National Jewellery Museum (Morocco)

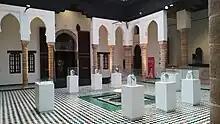
Museum interior courtyard with temporary exhibition of jewellery from Italy, May 2023

The National Jewellery Museum, in French Musée national de la Parure, of Morocco is an ethnographic museum, located in the former Musée des Oudayas in the country's capital Rabat. Along with the Kasbah of the Udayas, the museum's buildings and Andalusian-inspired gardens are part of UNESCO's World Heritage sites in Rabat. Opened to the public in January 2023, the museum attracted 40,000 visitors during the first week.